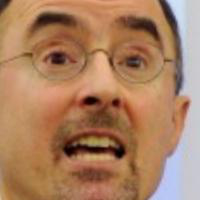
Age group: age 56-65